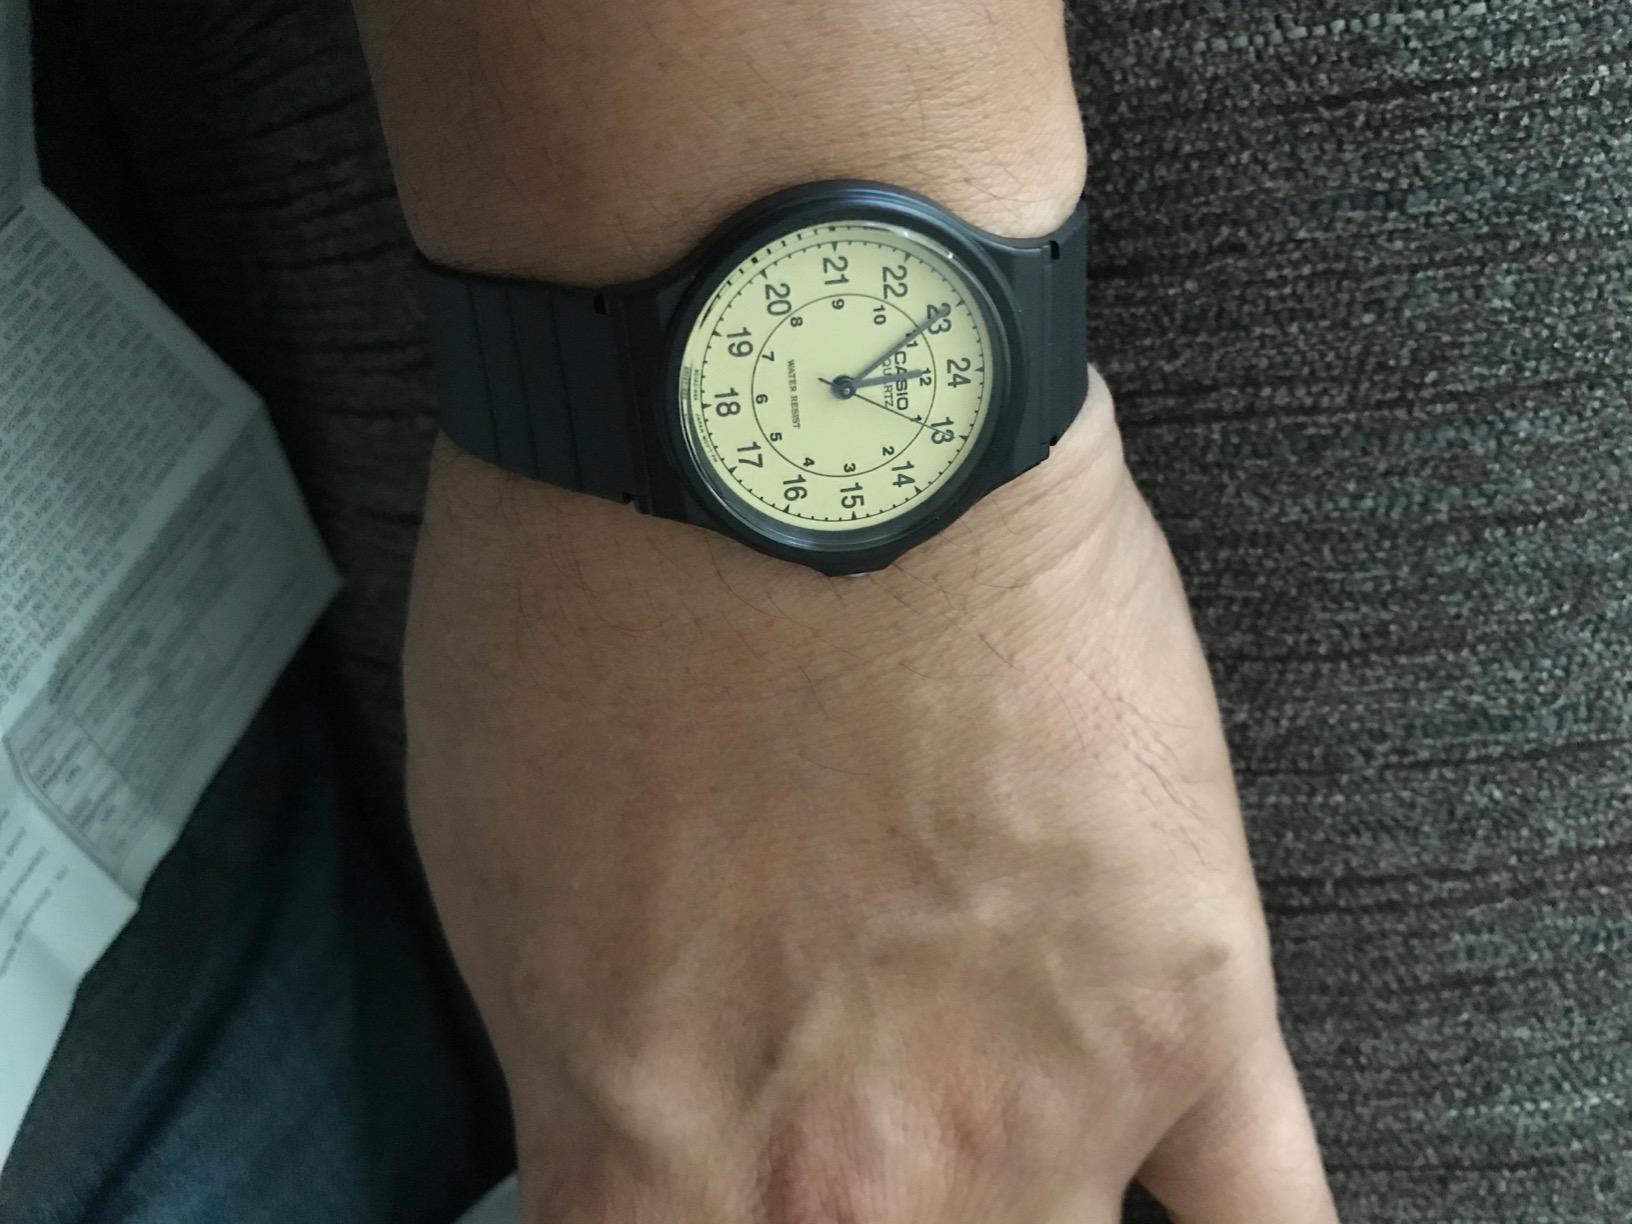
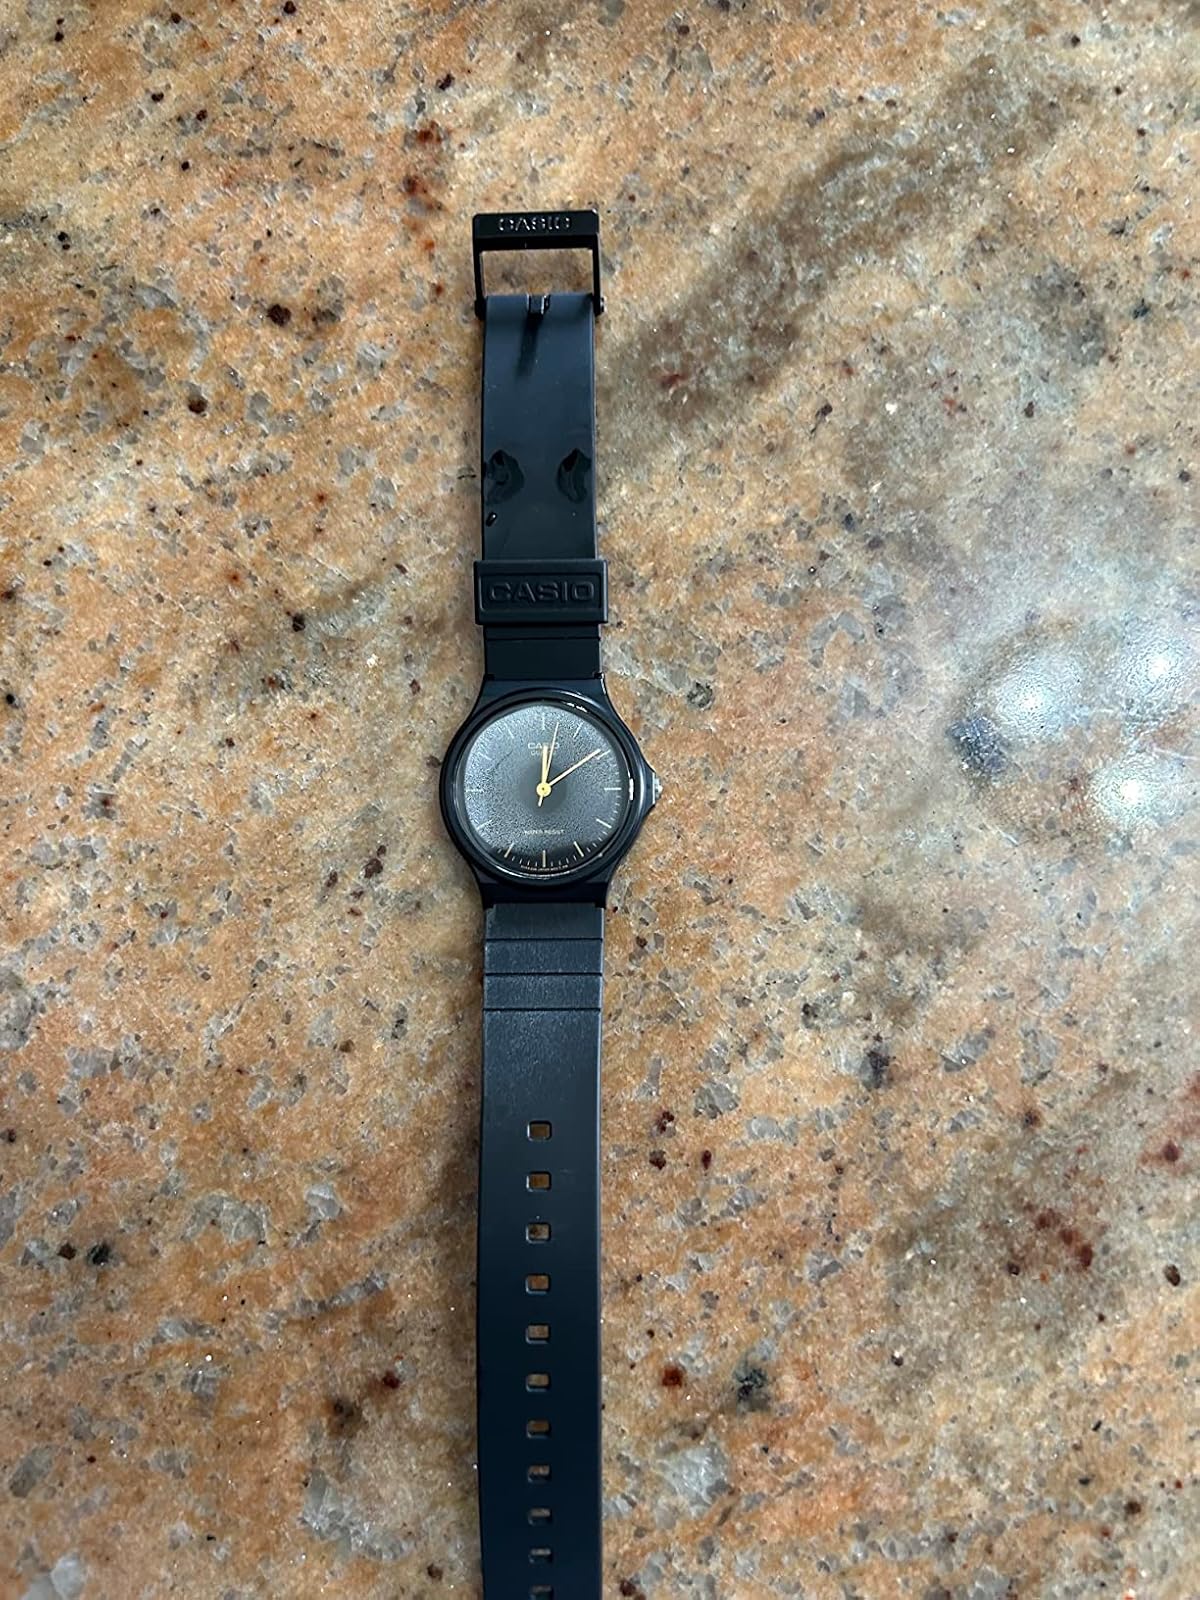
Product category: accessories_watch
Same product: no